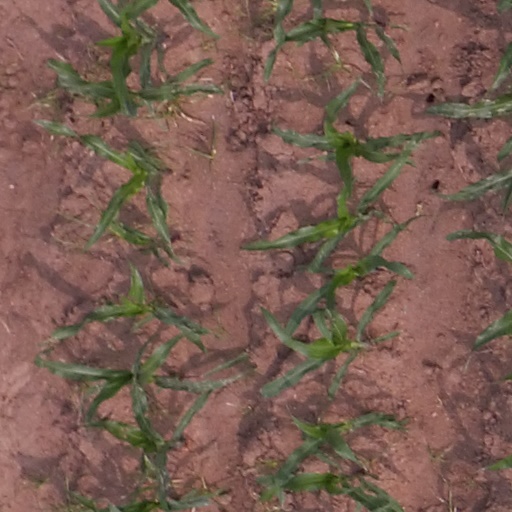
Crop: maize; corn